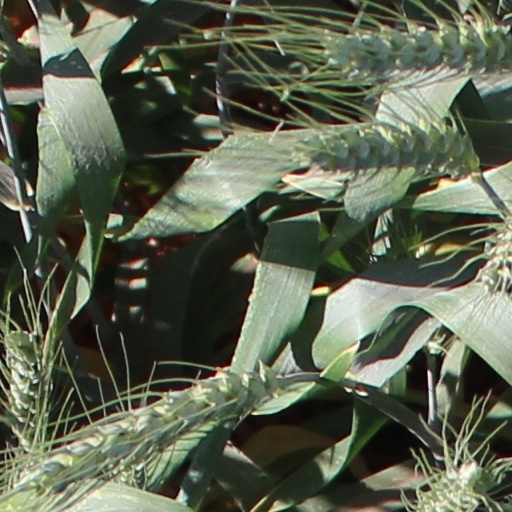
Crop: wheat